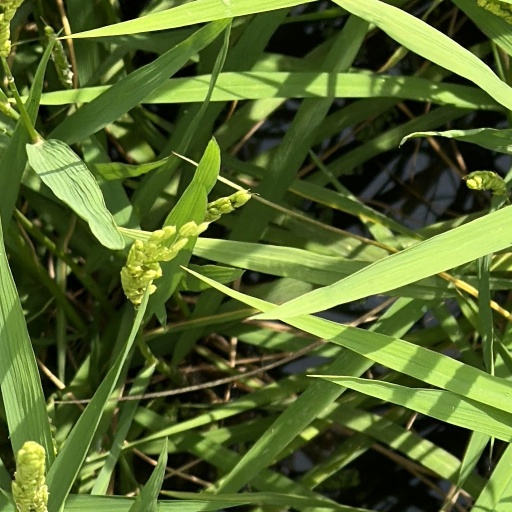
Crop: rice